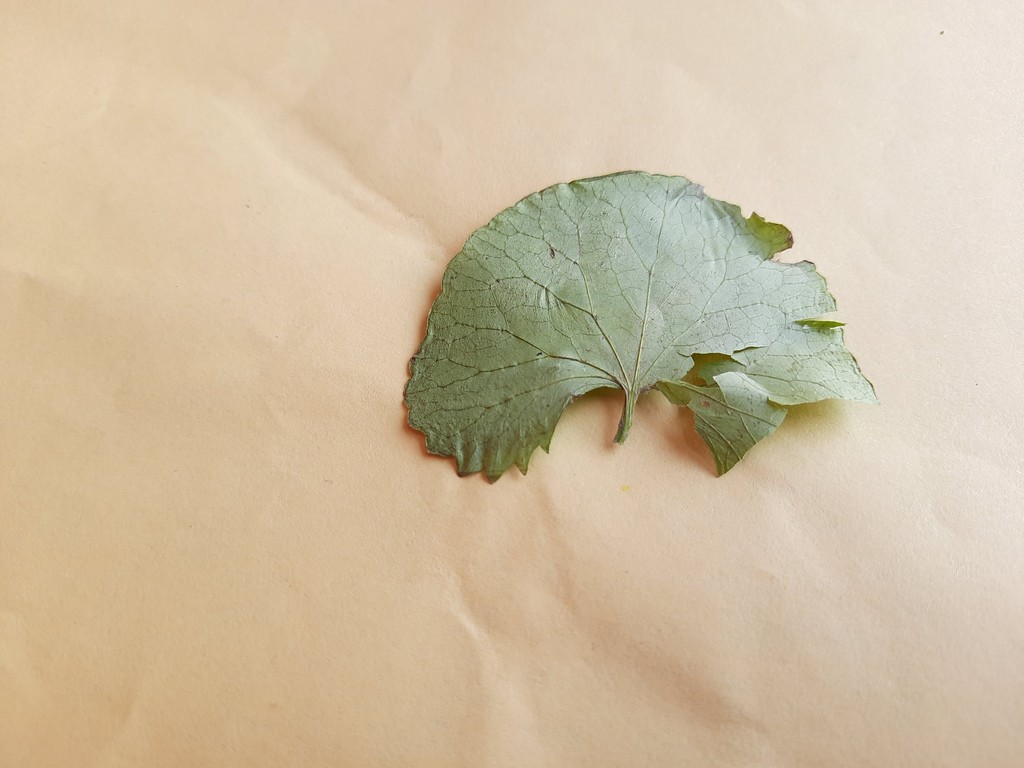
Label: Dried